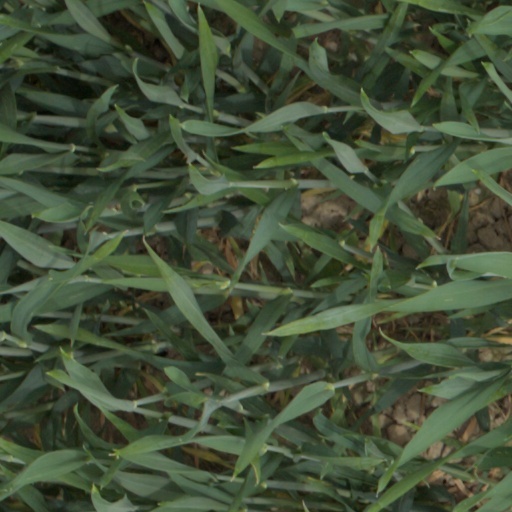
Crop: wheat